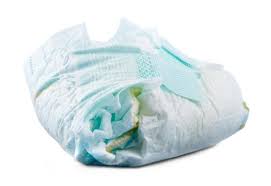
Waste category: trash